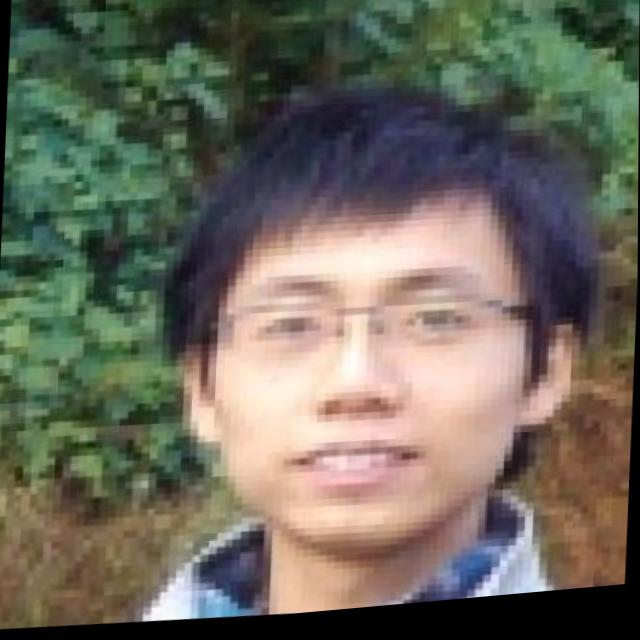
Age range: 21-44